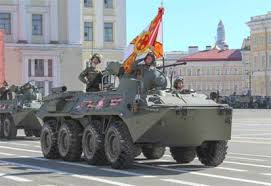
Label: BTR-70